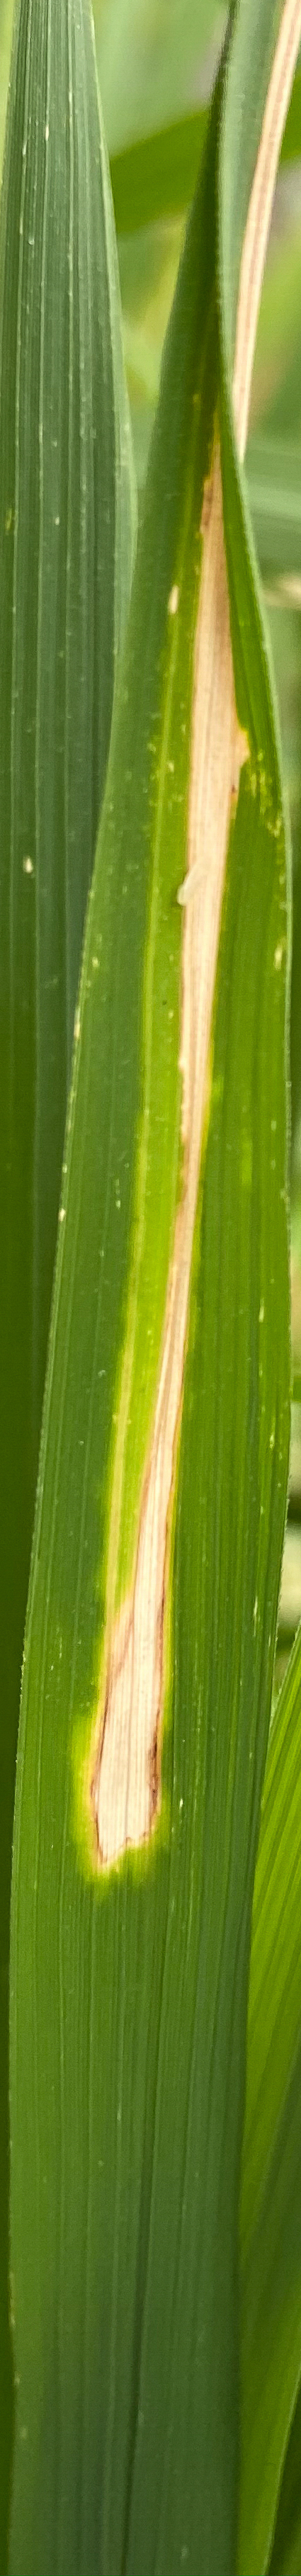
Nhãn: K